Benjamin Morrell

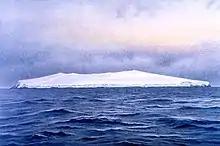
Bouvet Island (1898 photo)

Morrell's journal indicates that "Wasp" reached South Georgia on November 20, and then sailed eastwards towards the isolated Bouvet Island, which lies approximately midway between Southern Africa and the Antarctic continent and is known as the world's remotest island. It had been discovered in 1739 by the French navigator Jean-Baptiste Charles Bouvet de Lozier, but his plotting of its position was inaccurate; Captain James Cook, in 1772, had been unable to find it and had assumed its nonexistence. It had not been seen again until 1808, when the British sealing captains James Lindsay and Thomas Hopper reached it and recorded its correct position, although they were unable to land. Morrell, by his own account, found the island without difficulty—with "improbable ease", in the words of historian William Mills— before landing and hunting seals there. In his subsequent lengthy description, Morrell does not mention the island's most obvious physical feature, its permanent ice cover. This has caused some commentators to doubt that he actually visited the island.